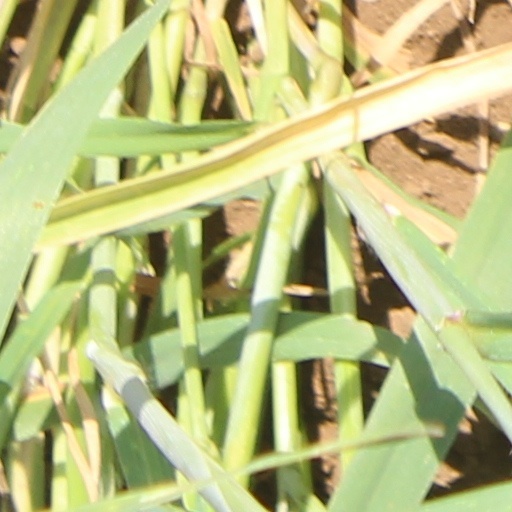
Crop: wheat